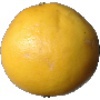
Label: white_grapefruit